Qemberxanim

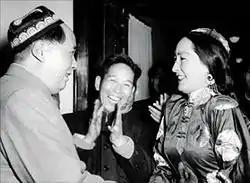
Qemberxanim, "right", being received by Mao Zedong, "left", during National Day activities in late September 1950.

In 1949, she performed at a gala to welcome the Chinese People's Liberation Army to Xinjiang. Several of her dances, including "Drumming", "Linpadai", and "Plate Dance", were included in the film documentary "Chinese National Unity". In 1950, she travelled to Beijing as a representative of Xinjiang to participate in National Day celebrations and was received by Mao Zedong and other party and state leaders.